Cromwell, New Zealand

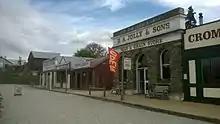
Old Cromwell Town's historic street (Melmore Terrace), 2014

The construction of the Clyde Dam created Lake Dunstan, which consumed part of the old Cromwell town. Some of the historic buildings were saved or rebuilt to create the heritage precinct. Near the precinct is the Cromwell Kilwinning Lodge No.98 which was built in 1869.